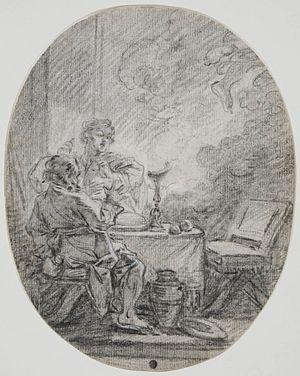
Pierre noire, estompe, craie blanche. Papier vergé. 24.1 cm x 19.3 cm Collection privée
François Boucher, né le 29 septembre 1703 à Paris où il est mort le 30 mai 1770, est un peintre français, représentatif du style rococo.